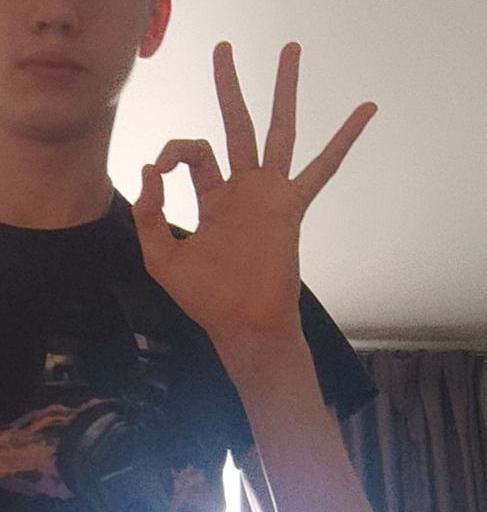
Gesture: ok